Question: Please indicate a possible affordance area of the jump_skateboard that can be used for standing on
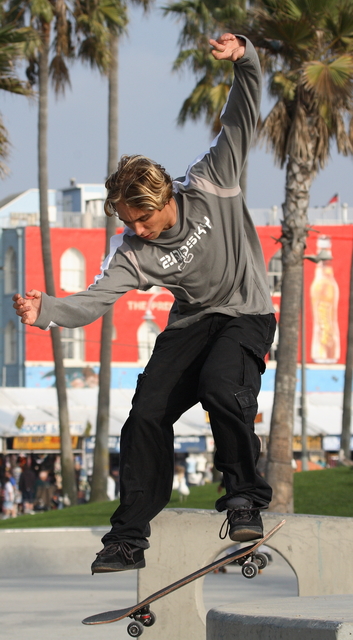
Answer: [70.5, 508, 306.5, 640]